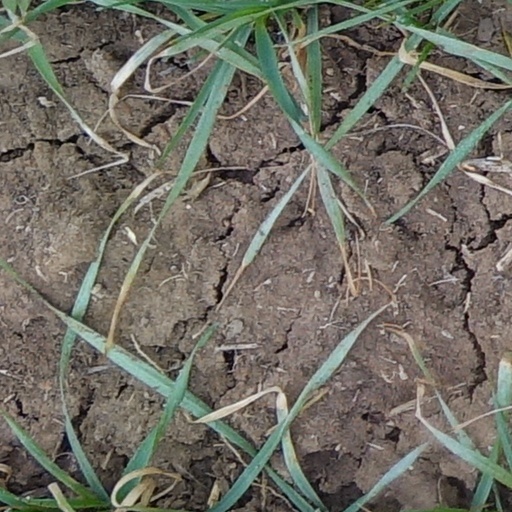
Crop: wheat